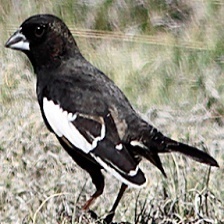
Species: LARK BUNTING
Scientific name: CALAMOSPIZA MELANOCORYS
ImageNet parent category: indigo_bunting